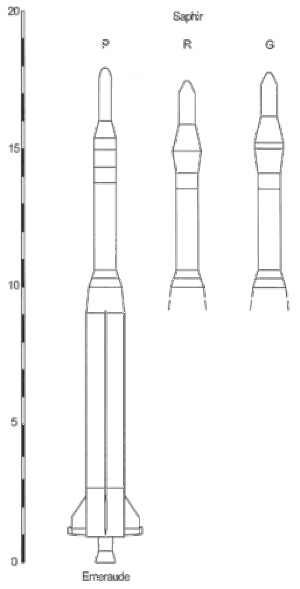
Émeraude est le nom d'une fusée de construction française des années 1960, conçue pour tester certains éléments de la fusée Diamant.